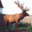
Label: deer